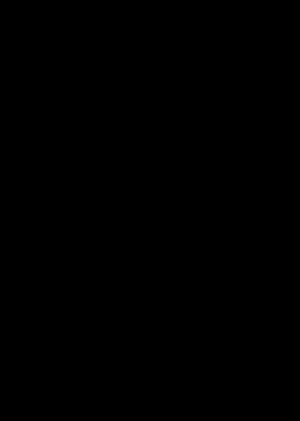
En théorie de la complexité, la hiérarchie polynomiale est une hiérarchie de classes de complexité qui étend la notion de classes P, NP, co-NP. La classe PH est l'union de toutes les classes de la hiérarchie polynomiale.